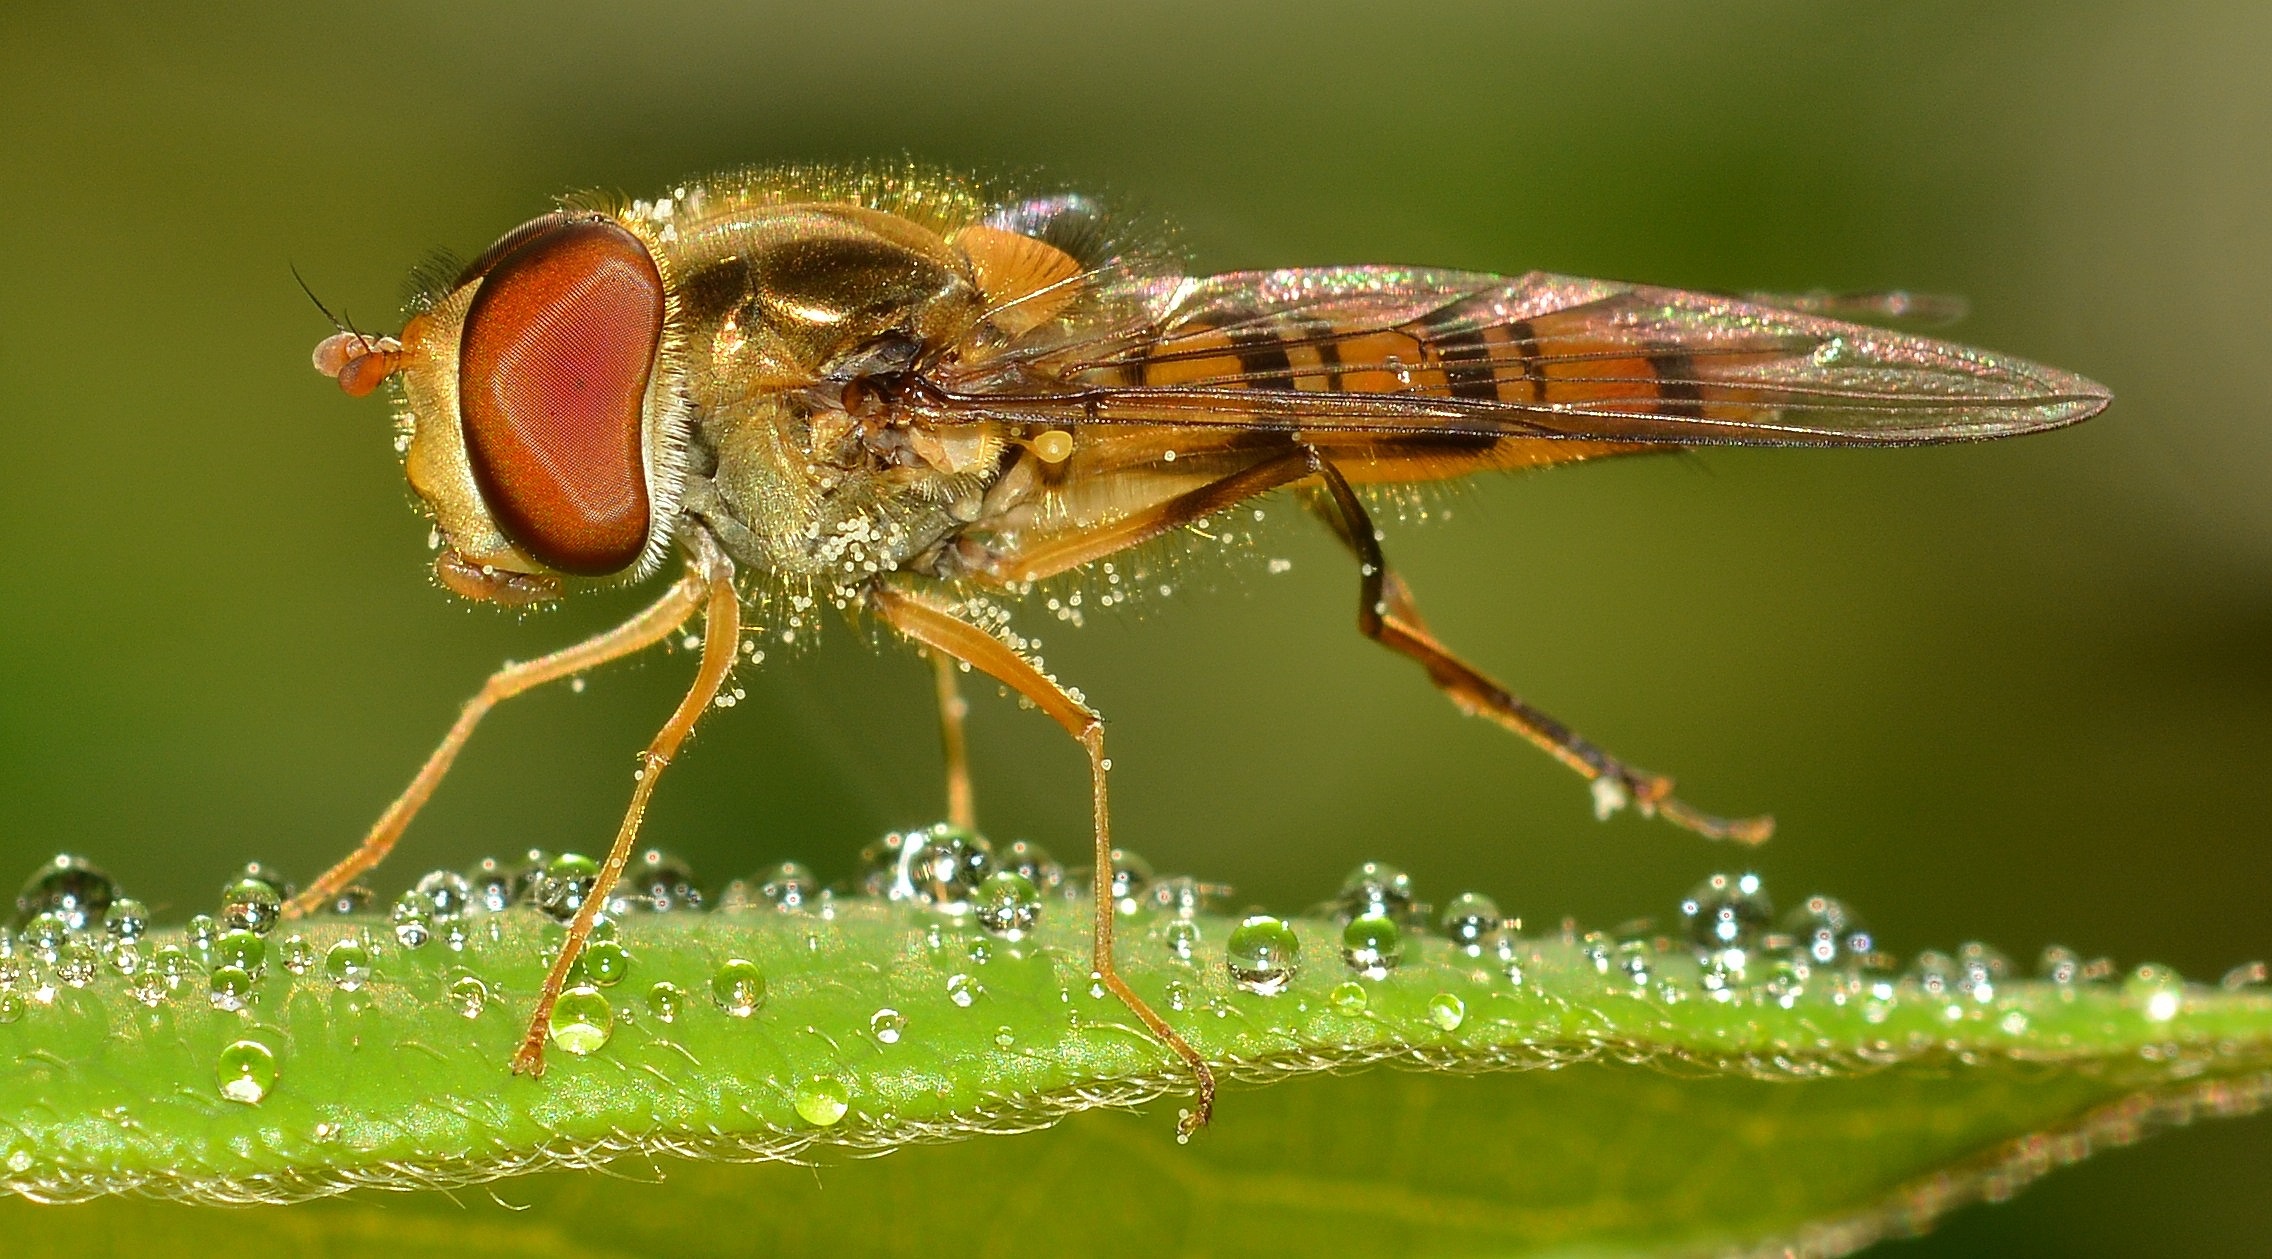
nature, dew, photography, leaf, flower, fly, insect, macro, fauna, invertebrate, close up, hoverfly, pest, nectar, macro photography, arthropod, water drops, episyrphus, balteatus, lycaenid